Ethan Ash

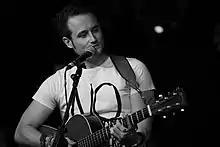
Cambridgeshire musician Ethan Ash playing live, 2014

Ash was born in the North East of England and grew up in Brighton and Cambridge. He began playing classical guitar when he was just six years old before taking up the electric guitar aged twelve. He began performing both solo and in bands during his teenage years, gigging all over the UK.